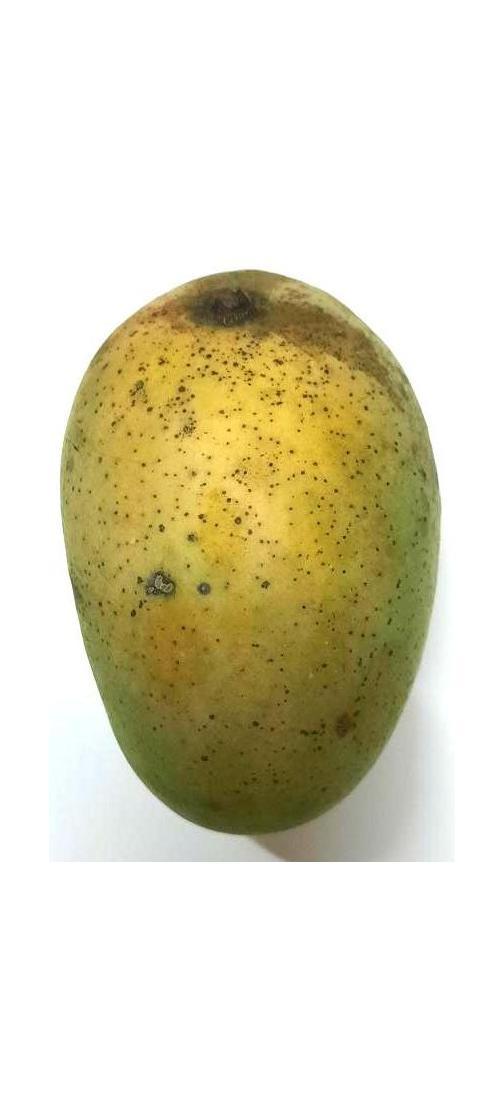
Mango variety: Shada